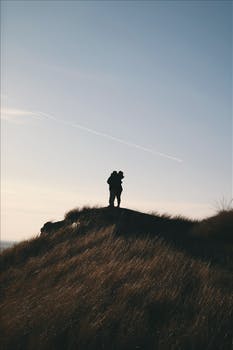
Label: No Watermark